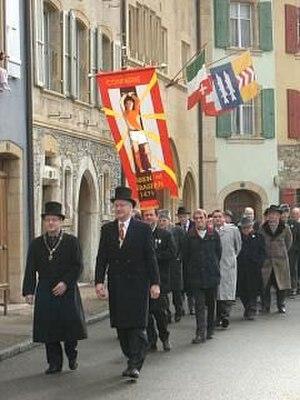
La ville du Landeron, fondée en 1325, centre d'une châtellenie, possédait sa propre organisation militaire. En 1449, elle conclut avec Soleure un traité de combourgeoisie qui l'oblige à fournir des soldats à cette ville. Elle doit en mettre aussi au service du comte de Neuchâtel. Hallebardiers, piquiers, couleuvriniers, arbalétriers sont fréquemment mobilisés.
Le Landeron est une commune suisse du canton de Neuchâtel, située dans la région Littoral.